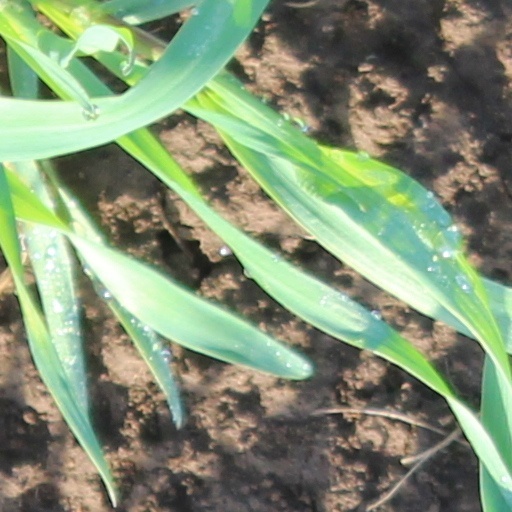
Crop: wheat